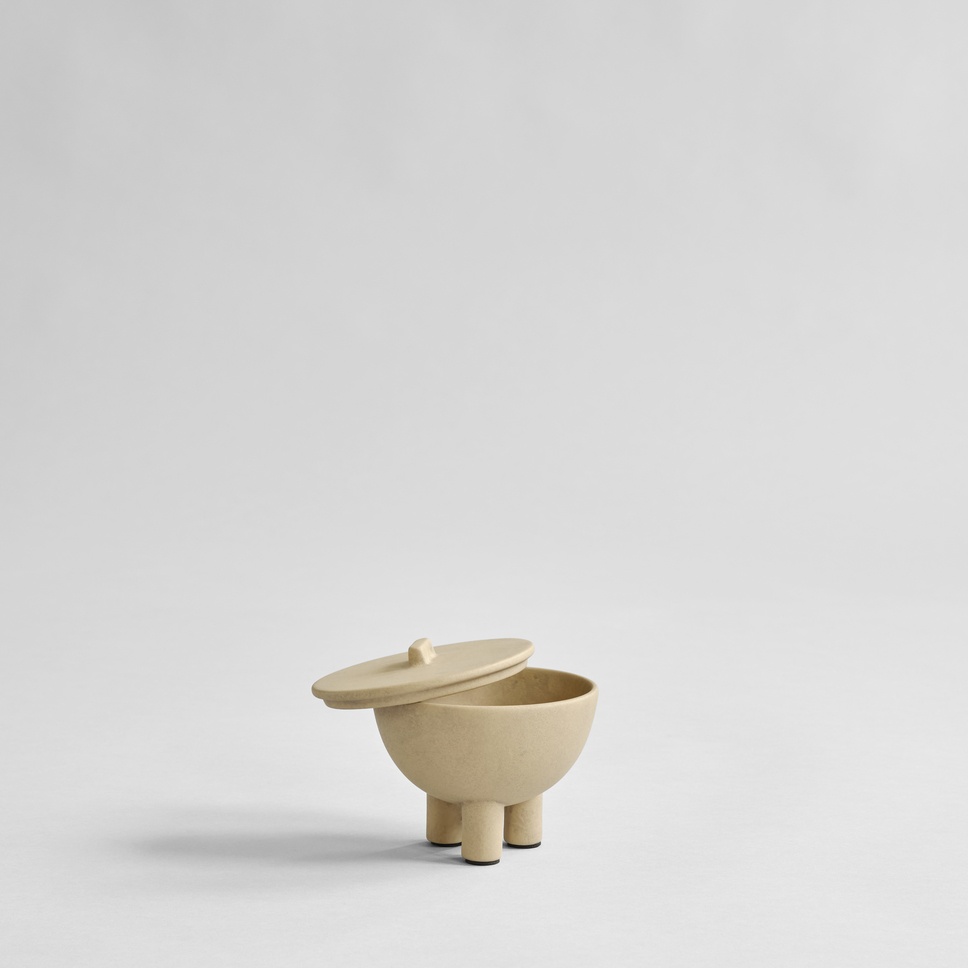
Duck Jar Medio | Sand
Reminiscent of little, individual three-legged characters or friendly creatures, the Duck series is a playful and exuberant addition to more minimalist series of treys, vases, bowls, pots, jars and plates in a modern interior. Yet, true to the design manifest of 101 Copenhagen, the collection is held in natural colours to fit into the Scandinavian home. Duck comes in various shapes, sizes and colours – like individual family members gathered around a table. As it is a hand glazed natural product, the colours may vary slightly. Size: L8/ W8 /H7 CM Designer / Year of design: Nicolaj Nøddesbo & Tommy Hyldahl, 2020 Colour: Sand Material: Ceramic Size: L12/ W12 / H10 CM 101 Copenhagen is a Danish design brand founded in 2017 with a strong vision to create a world of beautiful lighting and accessories of exquisite craftsmanship, quality and timeless design for Scandinavian living
Brand: The Foxes Den
Category: Home & Garden > Decor > Decorative Jars